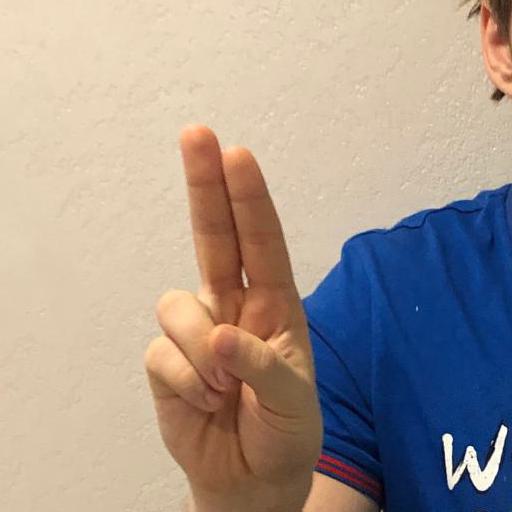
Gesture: two_up